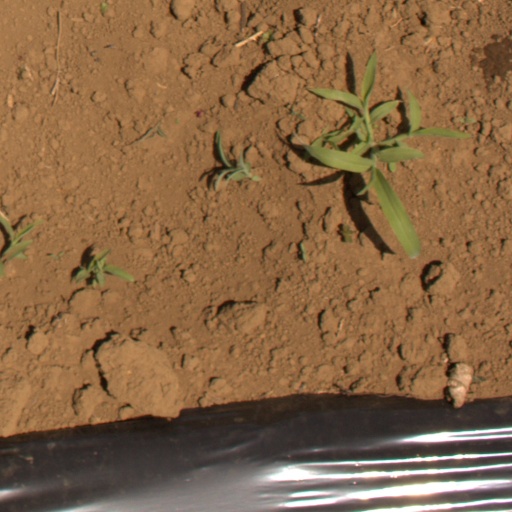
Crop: Jerusalem artichoke